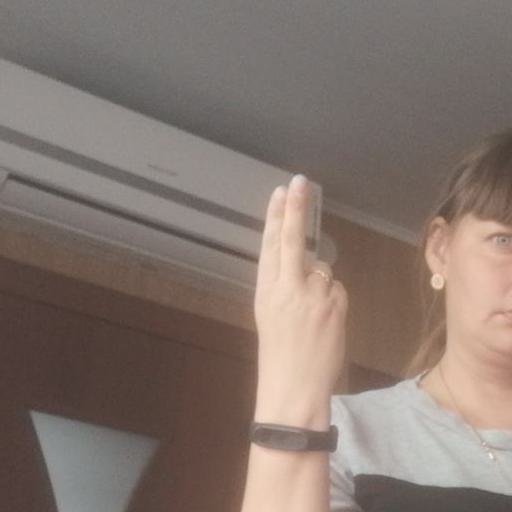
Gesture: two_up_inverted